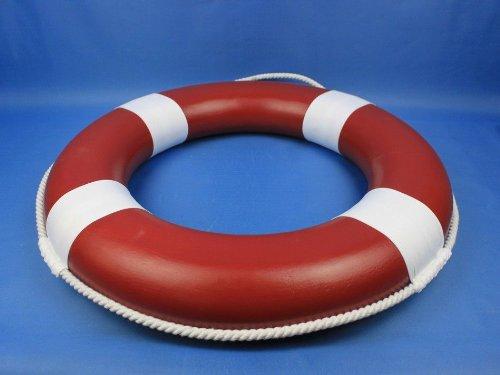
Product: Hampton Nautical Red Painted Lifering with White Bands, 20"
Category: Home & Kitchen | Home Décor | Kids' Room Décor
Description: Prominent white rope and bands contrast the dark blue finish of the life preserver decoration.
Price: $36.70
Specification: ProductDimensions:20x2x20inches|ItemWeight:1pounds|ShippingWeight:1.6pounds(Viewshippingratesandpolicies)|Manufacturer:HandcraftedModelShipsLLC|ASIN:B00IPLNI8C|DomesticShipping:ItemcanbeshippedwithinU.S.|InternationalShipping:ThisitemcanbeshippedtoselectcountriesoutsideoftheU.S.LearnMore|ShippingAdvisory:Thisitemmustbeshippedseparatelyfromotheritemsinyourorder.Additionalshippingchargeswillnotapply.|Californiaresidents:ClickhereforProposition65warning|Itemmodelnumber:Lifering-20inch-418